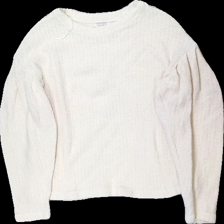
View: front
Type: Top
Category: Ladies
Brand: Not in the list
Brand text on label: Sprit
Colors: Beige
Material: 100% bomull
Pattern: Other
Cut: C-collar
Size: S
Season: All
Stains: Minor
Damage: liten smuts fläck
Damage location: middle right
Price range: <50
Recommended usage: Reuse
Description: stickad tröja